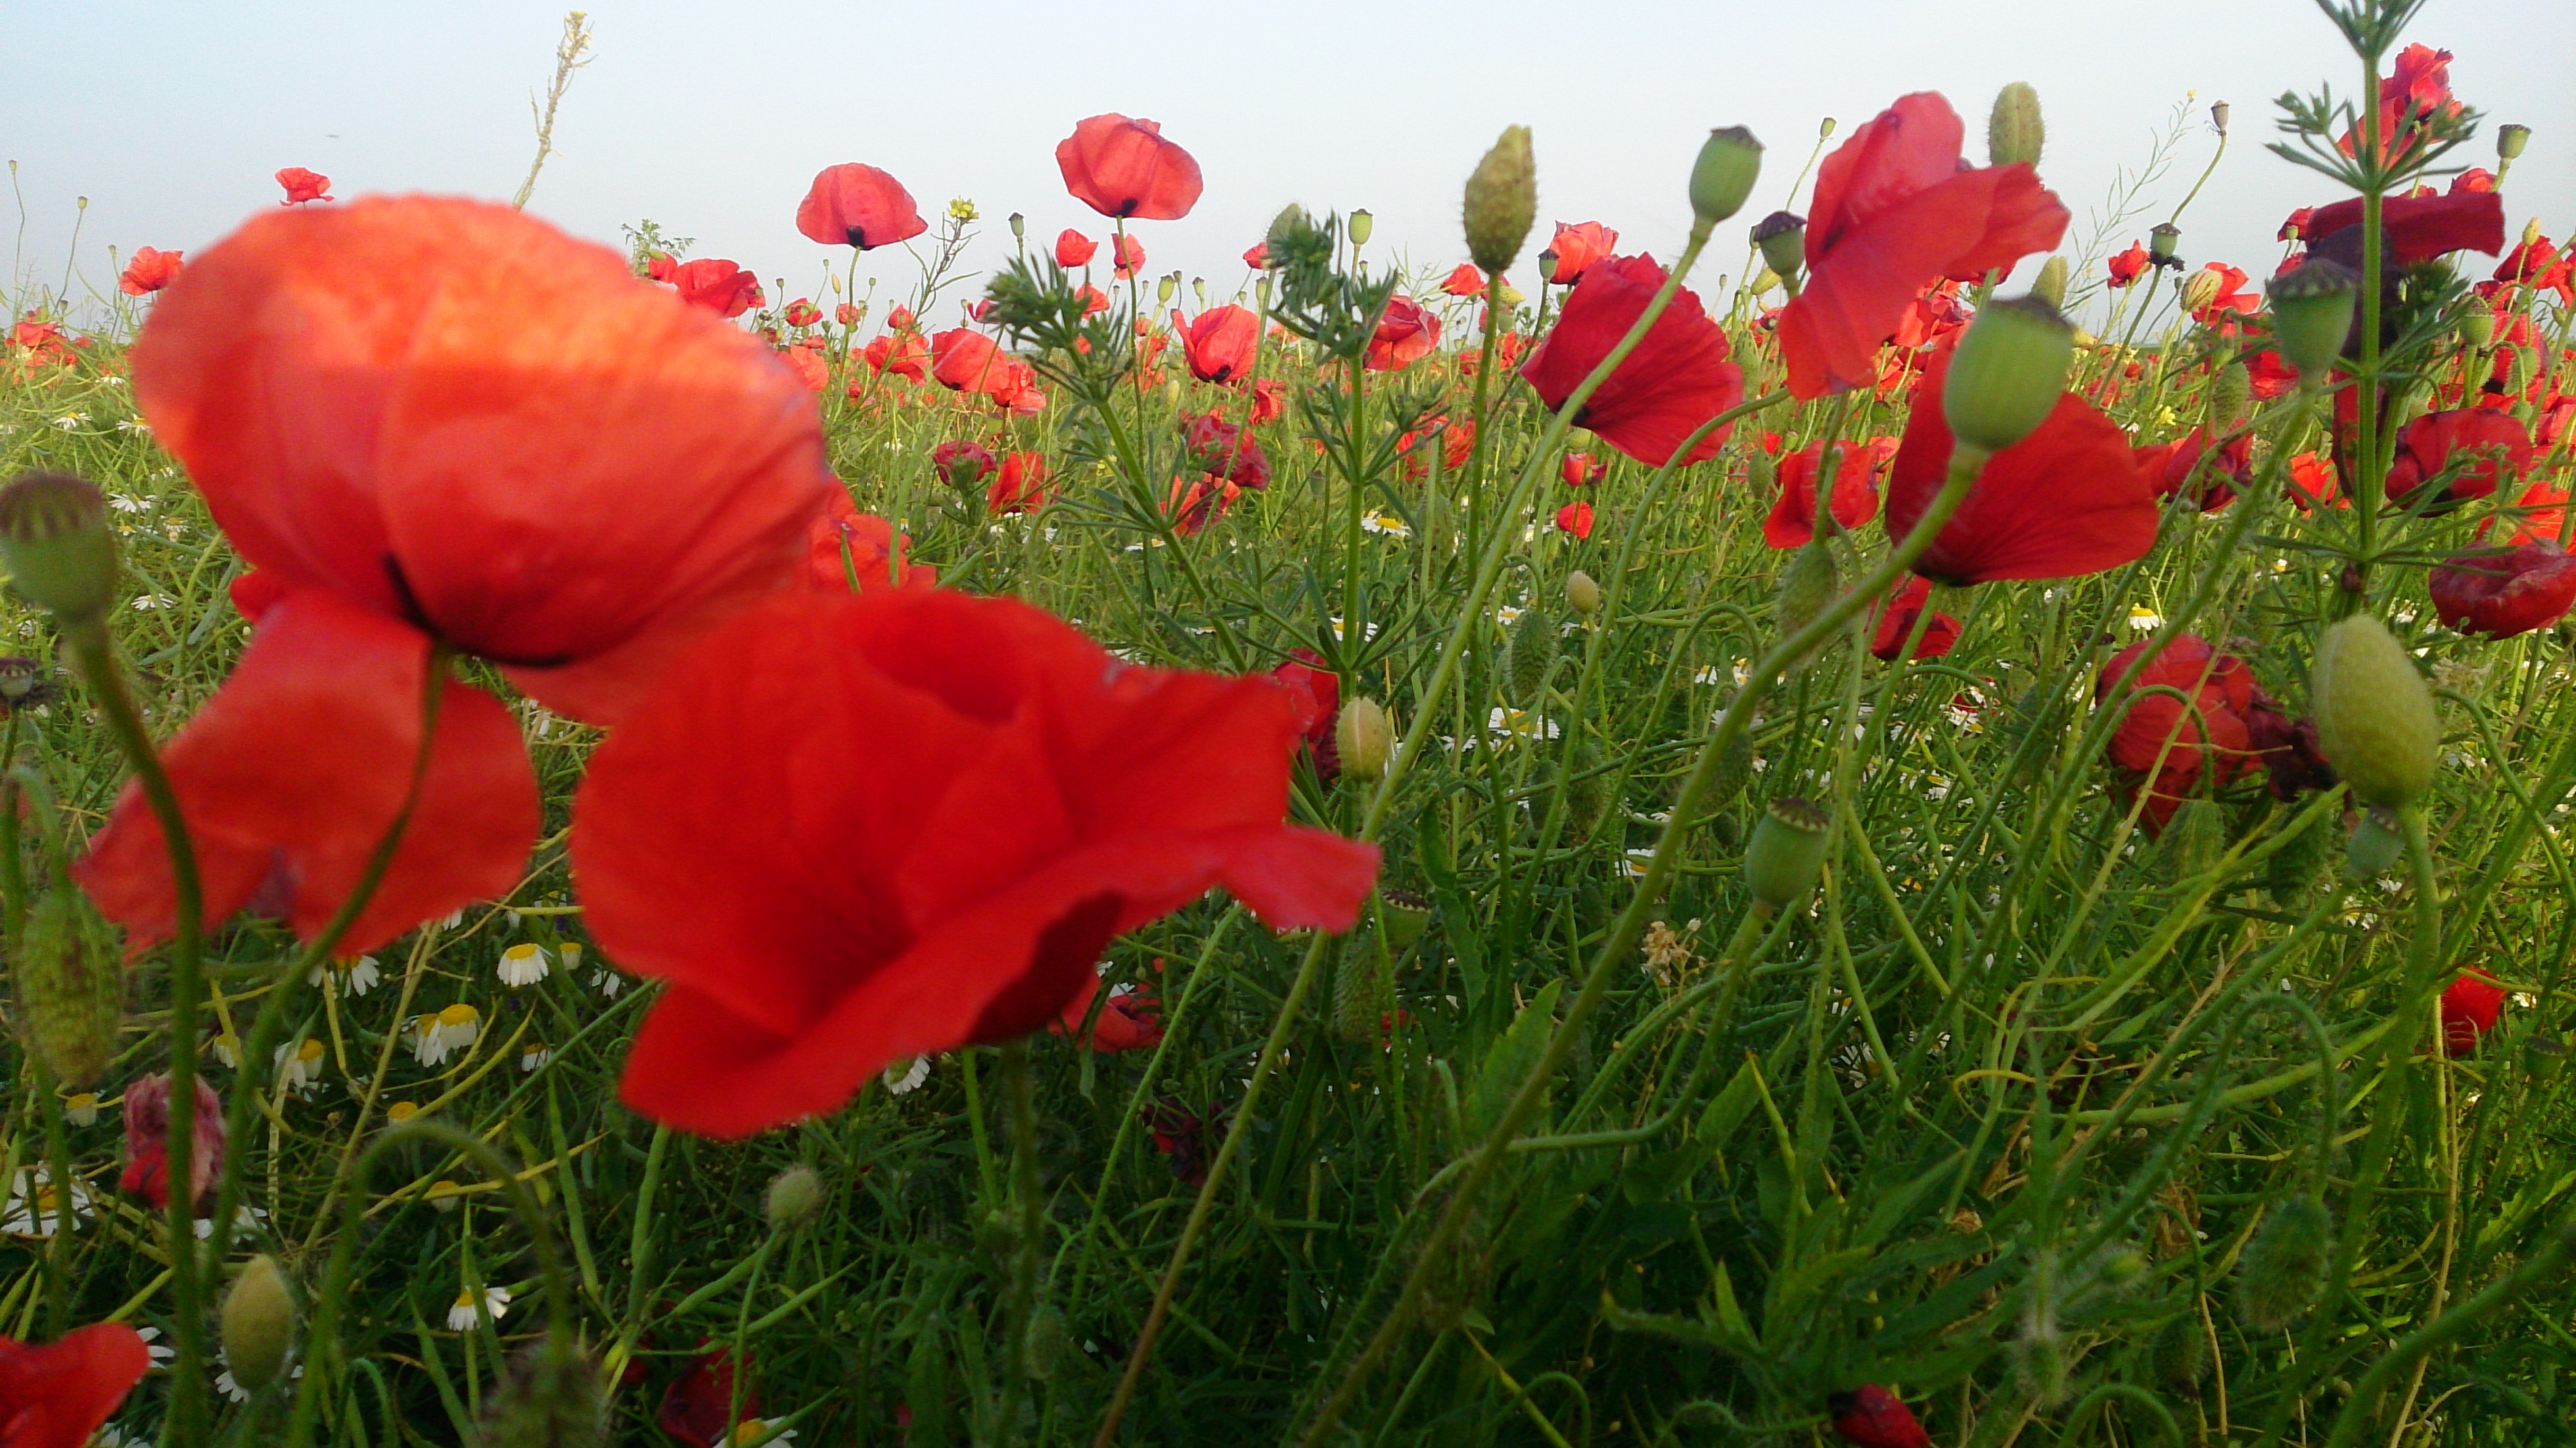
plant, field, meadow, flower, petal, red, flora, wildflower, poppy, coquelicot, flowering plant, annual plant, land plant, poppy family